Daniel Bigham

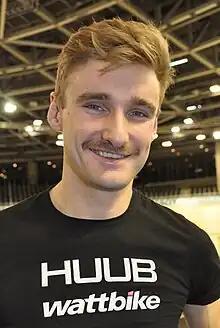
Bigham in 2018

Daniel John Bigham (born 2 October 1991) is a British aerodynamics engineer and former racing cyclist, who has predominantly competed successfully in individual and team endurance track events, winning gold medals at national, European and world championships.